Planocrania

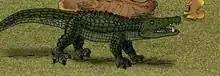
Life reconstruction

The type species, "Planocrania datangensis", was named in 1976 from material found from Nanxiong in Guangdong Province, China, and the new genus "Planocrania" was placed in a newly erected family Planocraniidae. A second species, "Planocrania hengdongensis", is known from Hengdong County in Hunan Province and was described in 1984.